Darius N. Couch

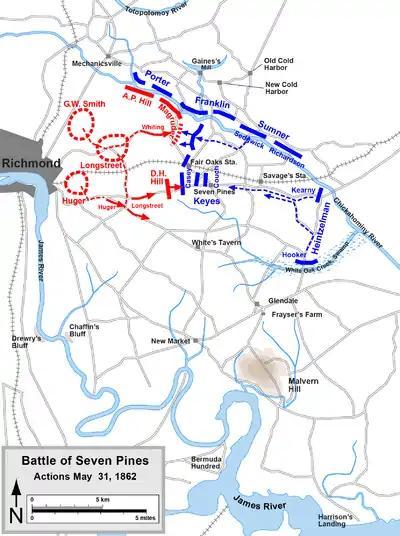
Map of 1862's Battle of Seven Pines

Couch led his division during the Battle of Seven Pines on May 31 and June 1, 1862. In this engagement his corps commander, Brig. Gen. Erasmus D. Keyes, ordered Couch's division and that of Brig. Gen. Silas Casey forward of the Union defensive line, Couch's men right behind those of Casey. This placed the IV Corps in an isolated position, vulnerable to attack on three sides; however poorly coordinated Confederate movements allowed Couch and Casey to partially prepare entrenchments against the impending assault. As the fighting continued throughout May 31 both Couch and Casey were slowly driven back, with their right flank units in the most peril. At this time Couch counterattacked with his old 7th Massachusetts Infantry and the 62nd New York Infantry in an attempt to bolster that side, however he did not succeed and was forced back, as was the rest of the Union IV Corps by nightfall.